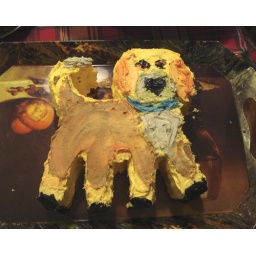
working with artists has benefits- enjoying awesome puppy cakes made by Jay at our work xmas party!